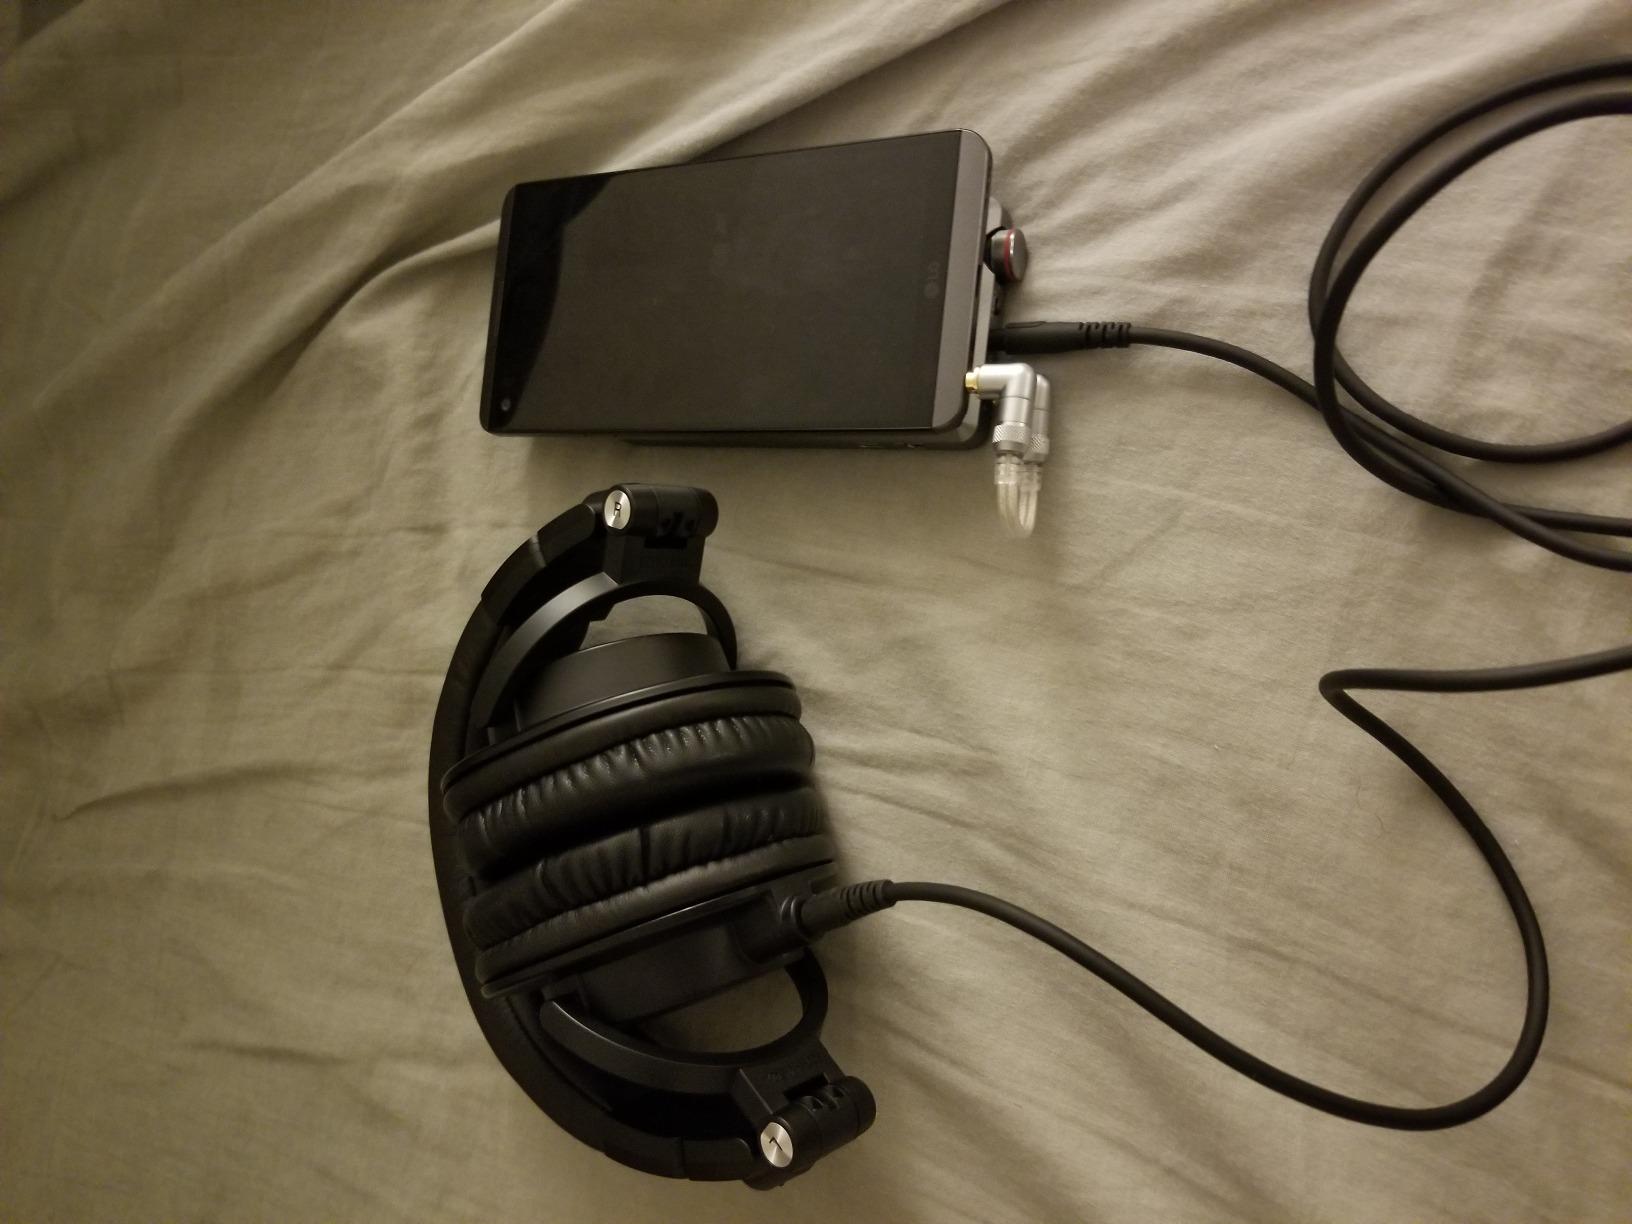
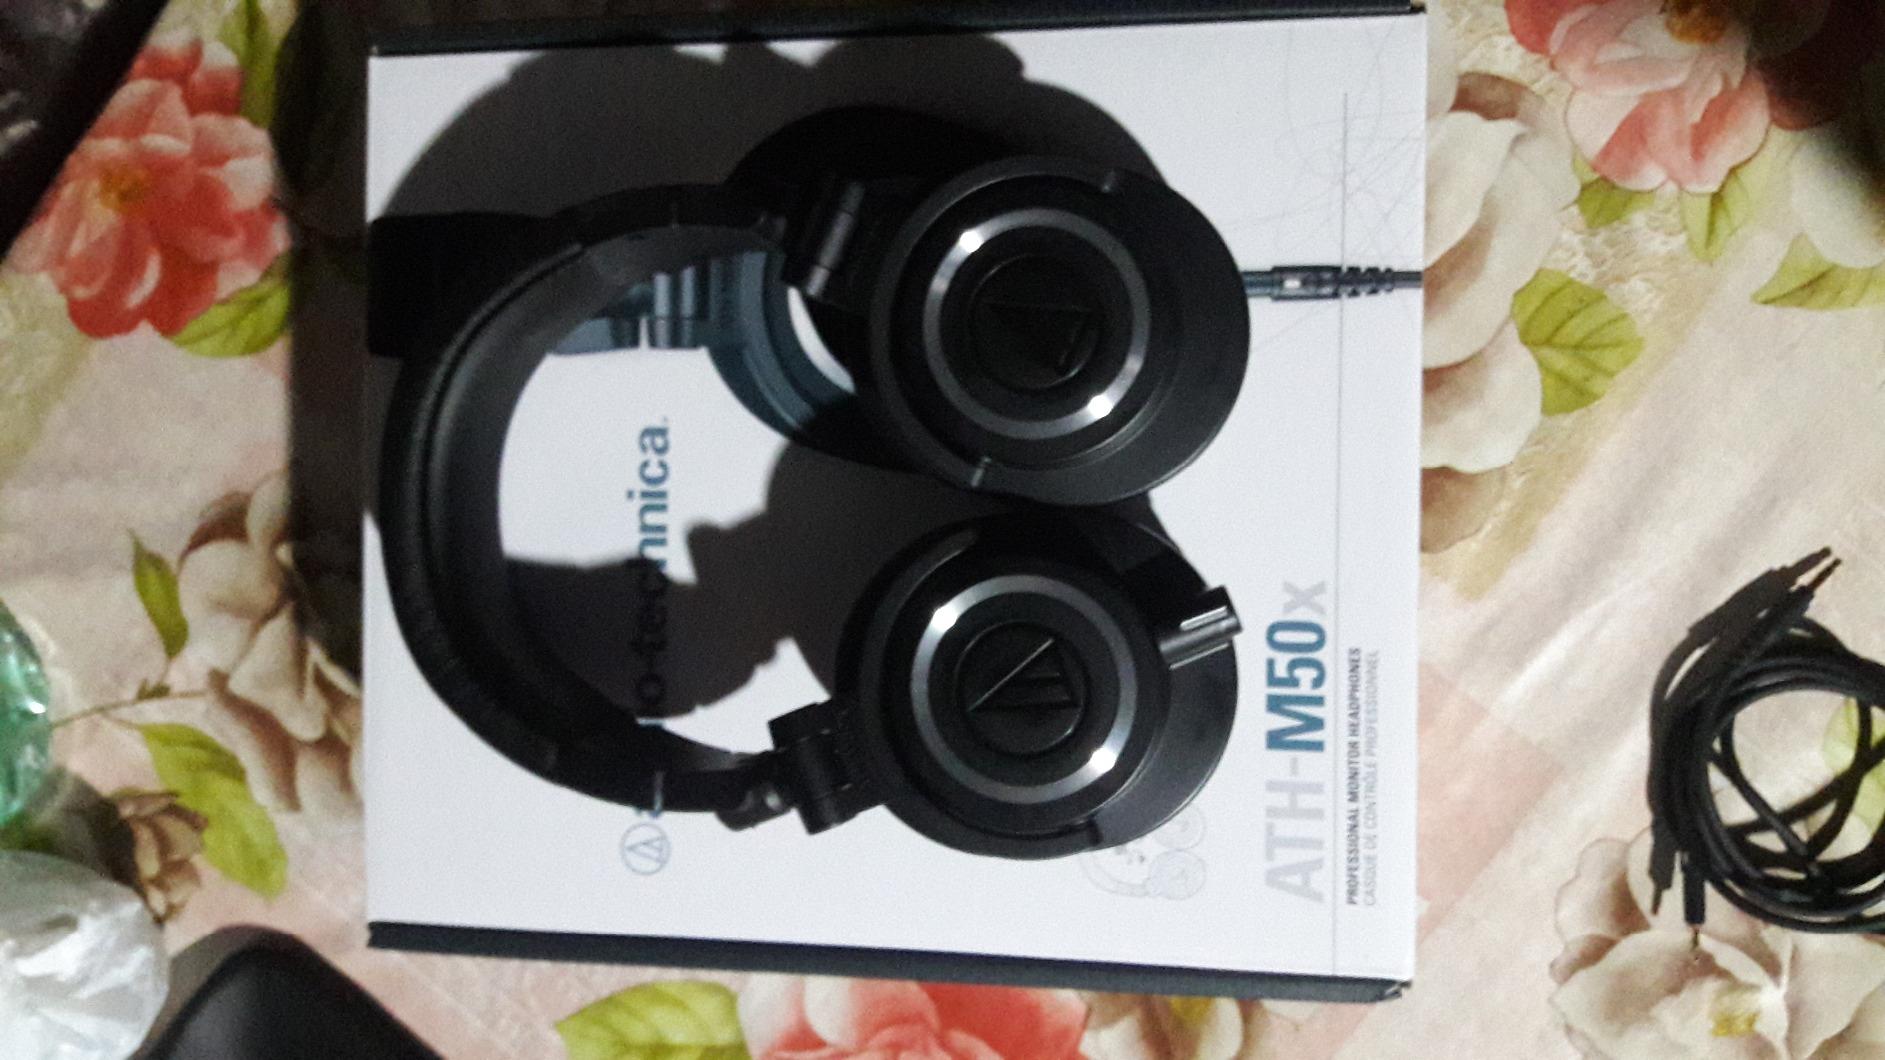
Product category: headphones
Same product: yes